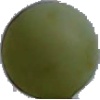
Label: Grape White 4